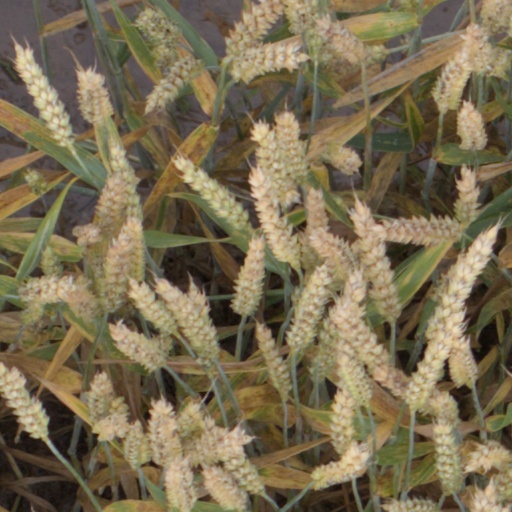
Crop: wheat